Hell Gate Line

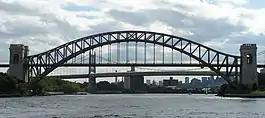
The Hell Gate Line crosses Hell Gate on the Hell Gate Bridge

The Hell Gate Line is the portion of Amtrak's high-speed Northeast Corridor between Harold Interlocking in Sunnyside, Queens, and Shell Interlocking in New Rochelle, New York, within the New York metropolitan area.